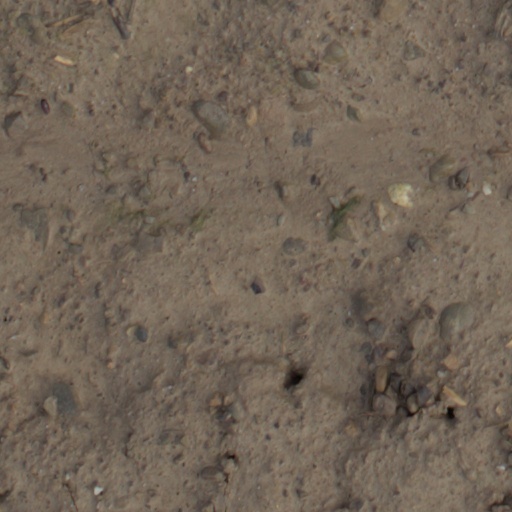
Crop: wheat